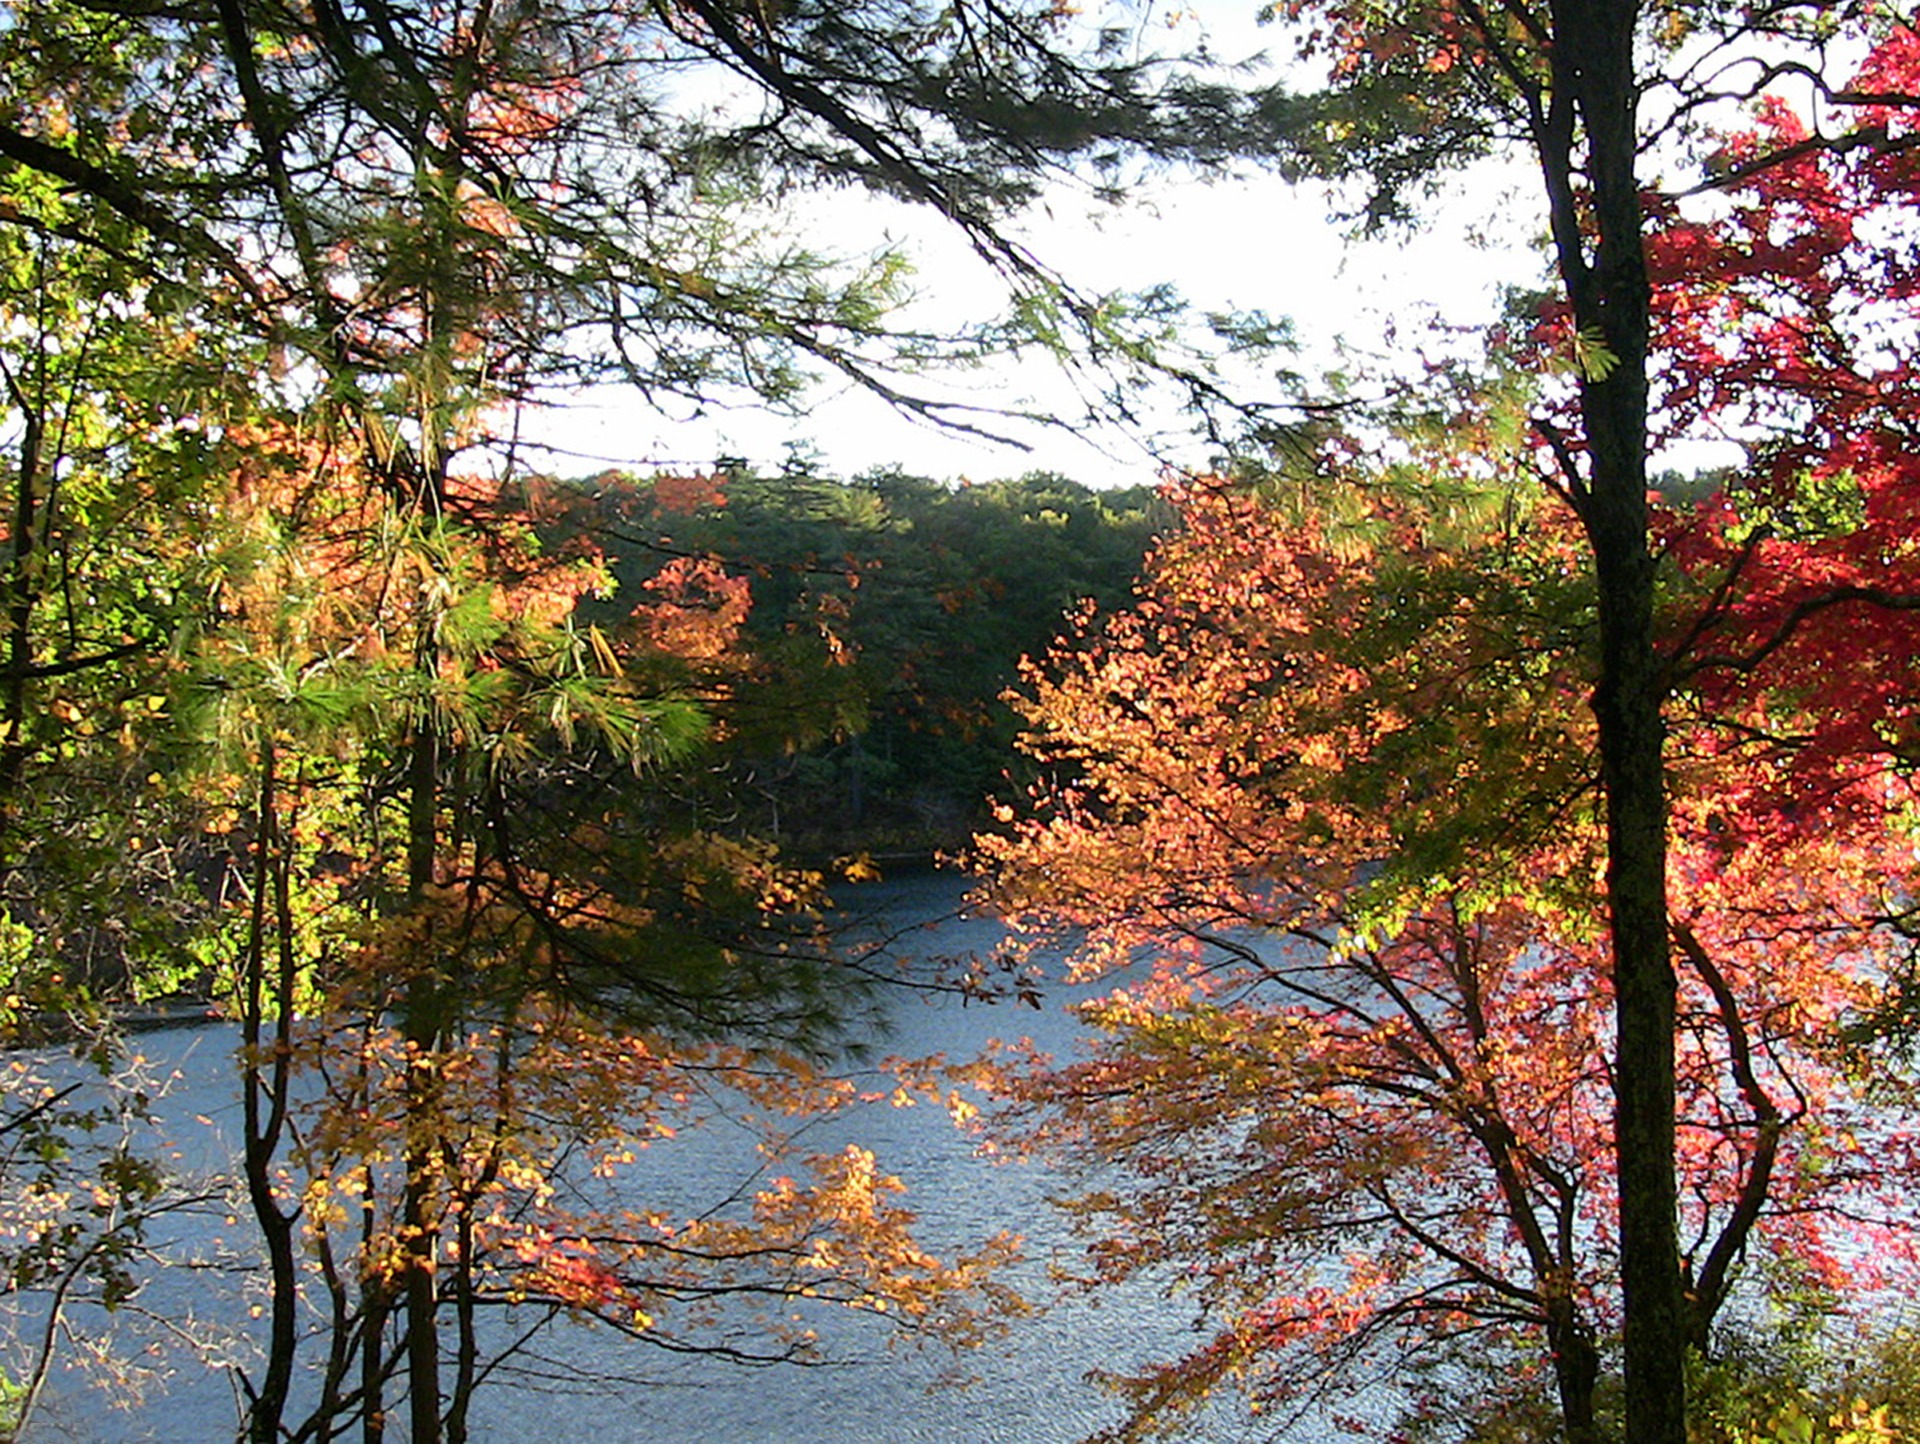
tree, water, nature, forest, branch, sunlight, leaf, fall, river, pond, wild, environment, stream, green, reflection, red, flowing, natural, autumn, botany, flora, season, plants, trees, leaves, leafy, woods, sunny, stems, seasons, branches, bright, growing, landscapes, day, woodland, habitat, streams, new hampshire, natural environment, woody plant